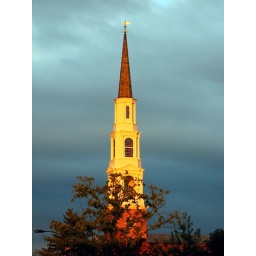
Gold against a sky of gray